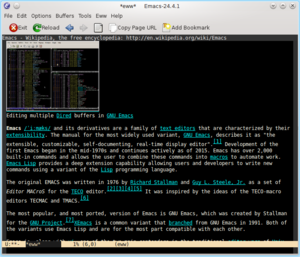
Emacs Web Wowser est un navigateur web intégré au logiciel GNU Emacs.